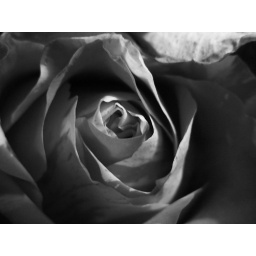
Painted Rose in black &amp;amp; white